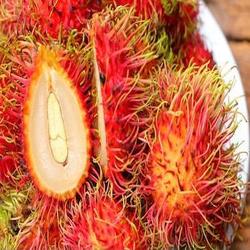
Label: Rambutan